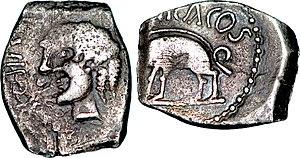
Drachme «
Les Rutènes sont un peuple de la Gaule celtique du sud du Massif central. Leur territoire s'étendait sensiblement sur les actuels départements du Tarn et de l'Aveyron, délimité par le plateau de l'Aubrac au nord et les confins de la montagne Noire au sud. Les Rutènes ont donné leur nom à la ville de Rodez.